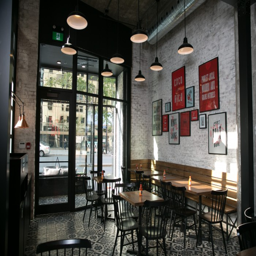
person is connected in the back .